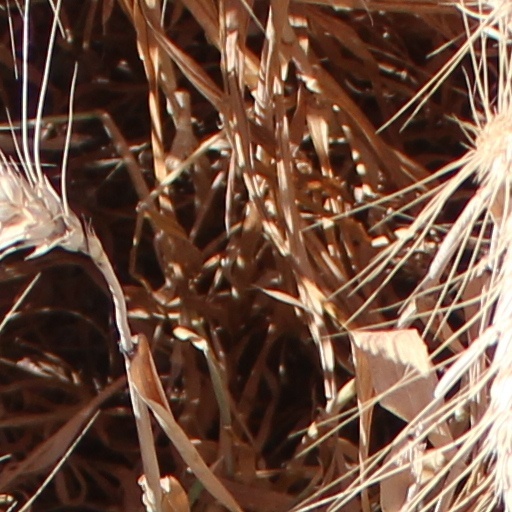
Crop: wheat